Capital punishment in the Philippines

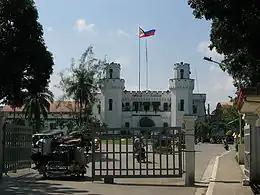
New Bilibid Prison once held male death row inmates

President Fidel V. Ramos promised in his campaign during the 1992 elections that he would support re-introducing of the death penalty, in response to increasing crime rates. Republic Act 7659, drafted by Ramos himself, was passed in 1993 and capital punishment was restored on December 31, 1993. The law provided for use of the electric chair until the gas chamber (chosen by the government to replace electrocution) could be used. In 1996, Republic Act 8177 was passed, prescribing the use of lethal injection as an execution method.